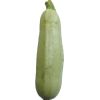
Label: zucchini